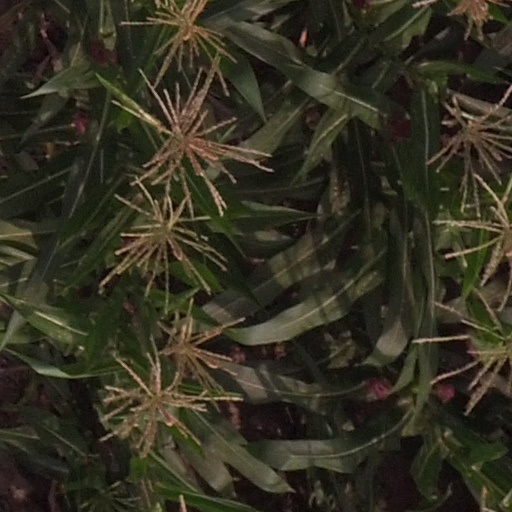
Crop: maize; corn